Bernhard Pörksen

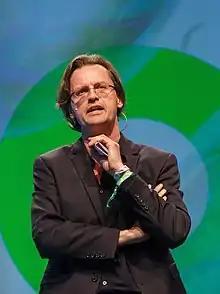
Pörksen in 2018

Bernhard Pörksen studied German language and literature, journalism and biology at the University of Hamburg. At the invitation of Ivan Illich he spent several research periods at Pennsylvania State University. Between 1996 and 1997, he worked both as a freelance journalist and as a voluntary editorial staff member of a newspaper. He has published essays, commentaries and critical contributions to debates in numerous German daily and weekly newspapers, magazines and online media.